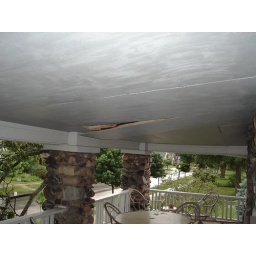
A tree fell on my house in a wind gust. It was freakin' loud and it shook the house.